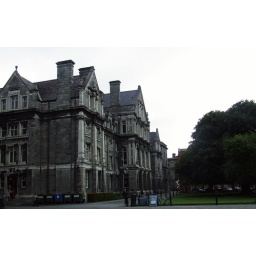
That building is our dorm - house 28 (or XXVIII as it said above the door)